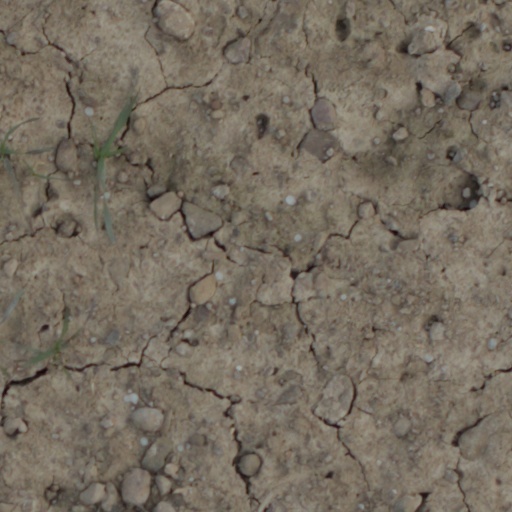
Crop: wheat